OMI Rotterdam

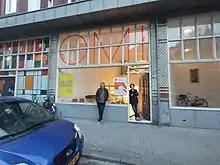
OMI Office for Metropolitan Information at the Schietbaanstraat 21, with founder Pieter Kuster (left)

OMI and an organization of Rotterdam architecture guides started in 2015 together in a part of the Schieblock, east of the Rotterdam Station. As of 2019, OMI has its own space at the Schietbaanstraat in the Oude Westen district. OMI annually programs and organizes a number of architectural activities and festivals, such as the ZigZagCity Architecture Festival. and the Rotterdam Day of Architecture Day. OMI also organizes exhibitions, walks, stories and conversations related to architecture